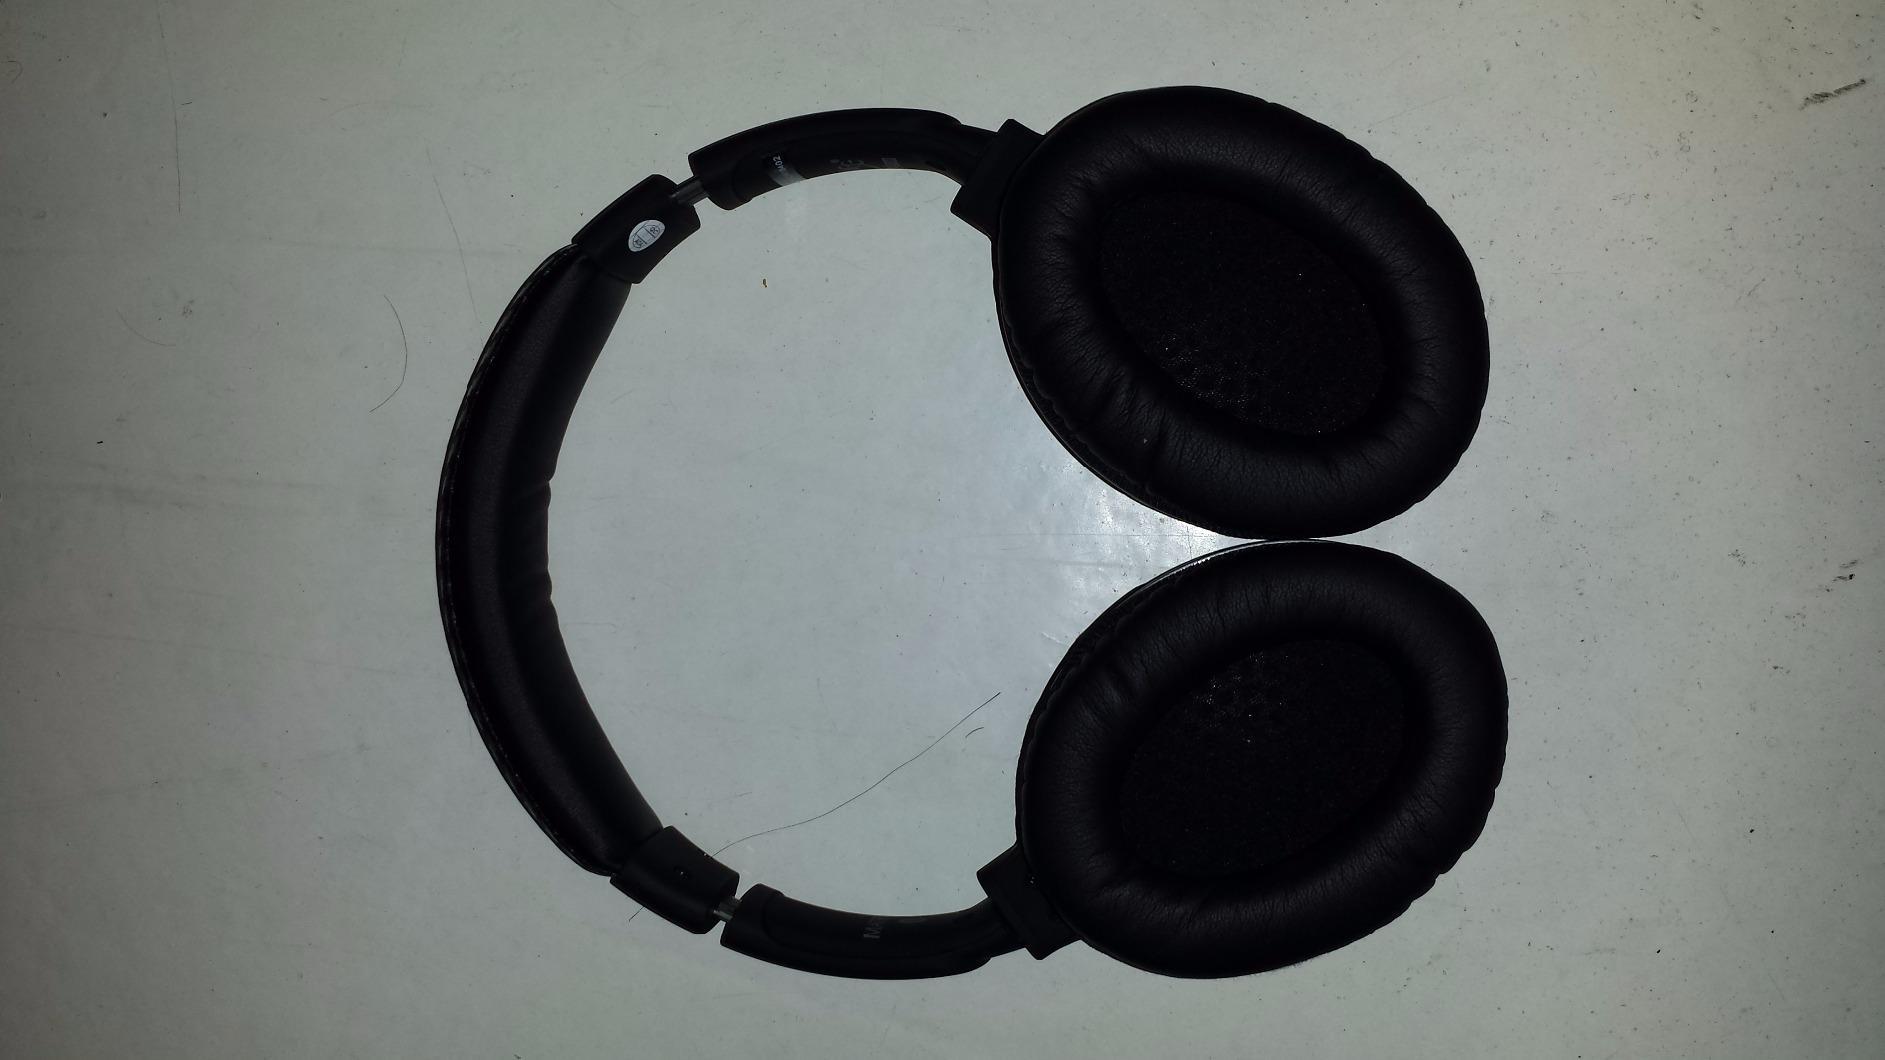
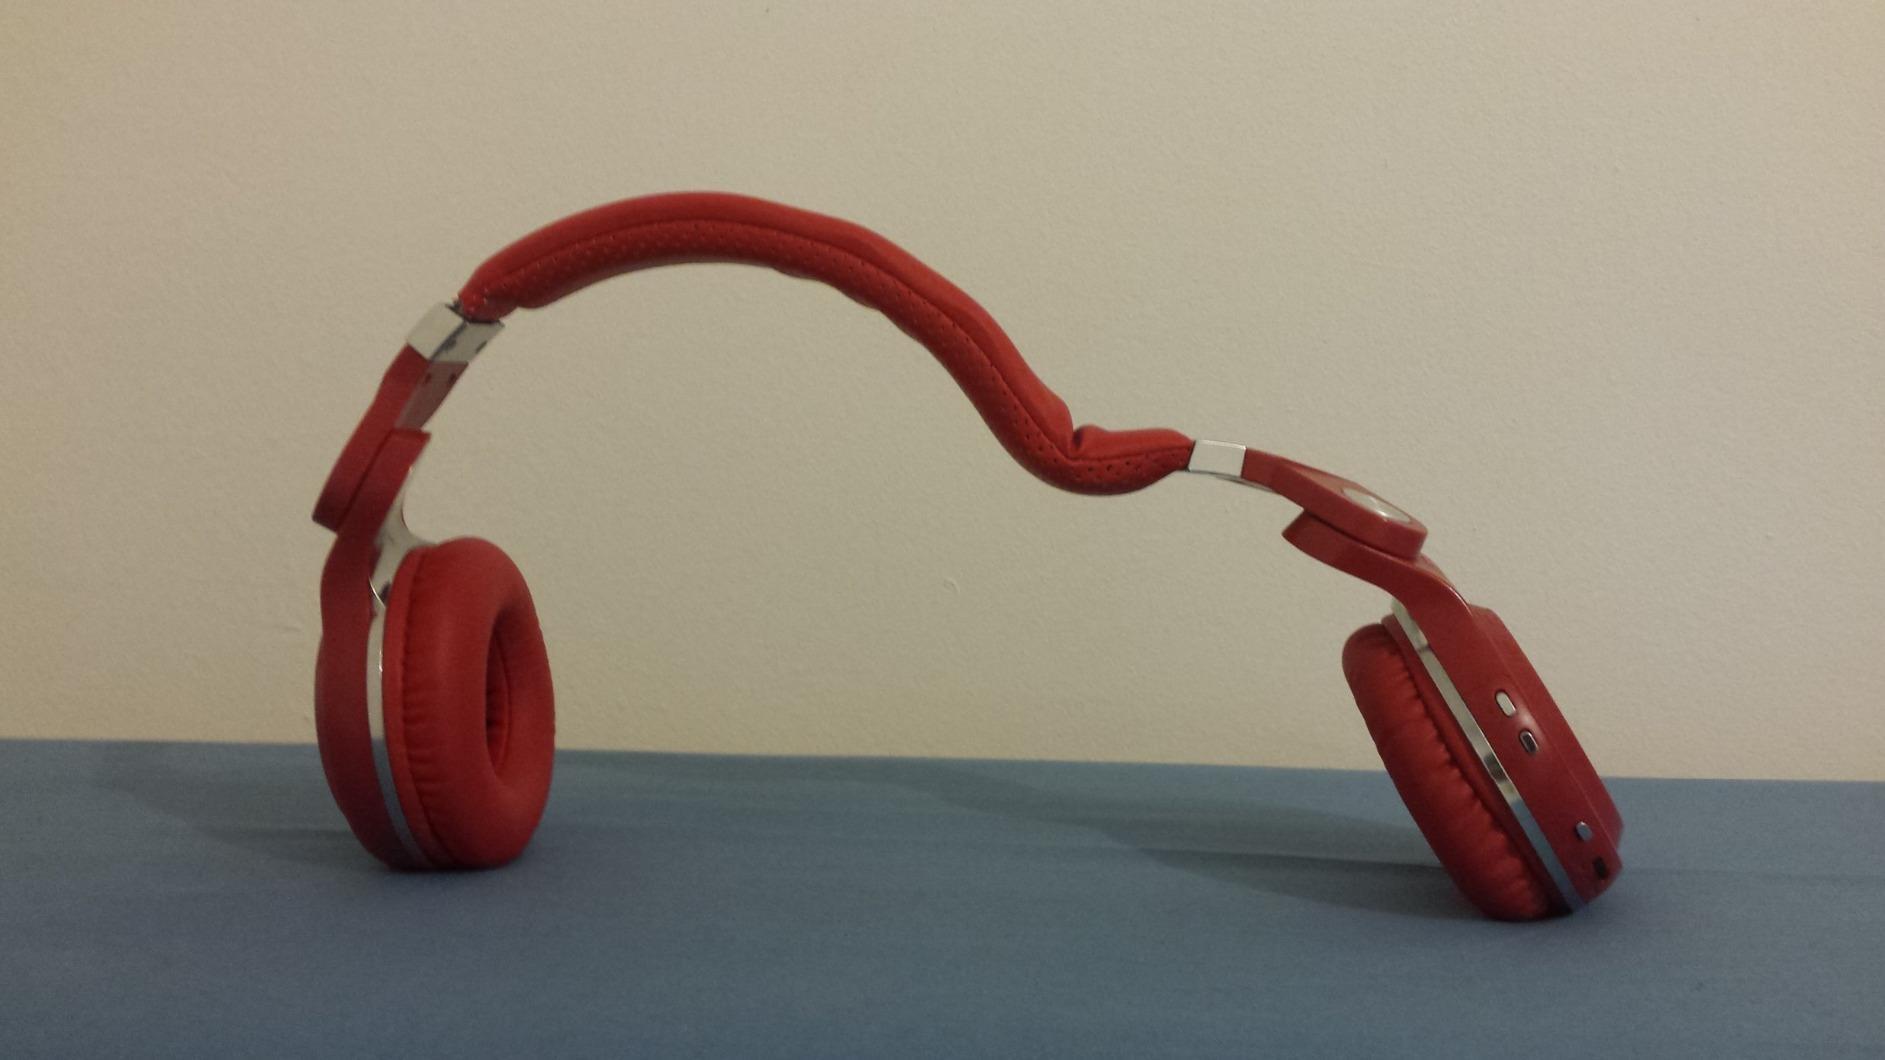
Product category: headphones
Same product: no